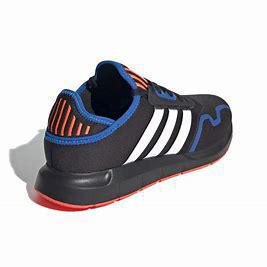
Brand: Adidas
Model: Swift Run X